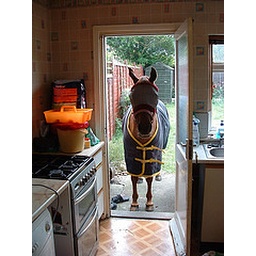
My daughter leila is horse crazy. This is her home in Leicester, U.K